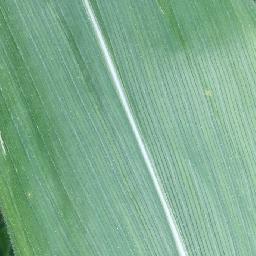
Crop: corn
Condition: (maize)_healthy